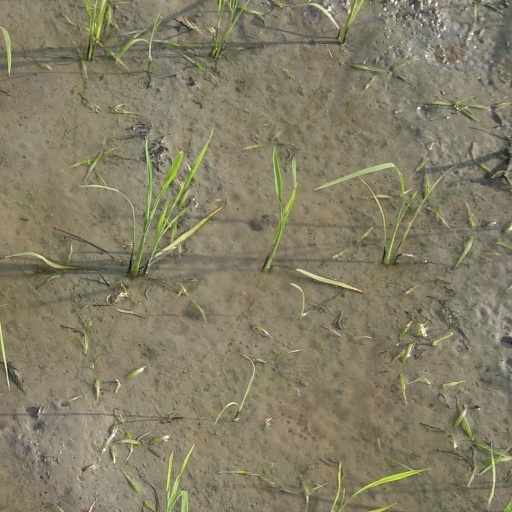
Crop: rice